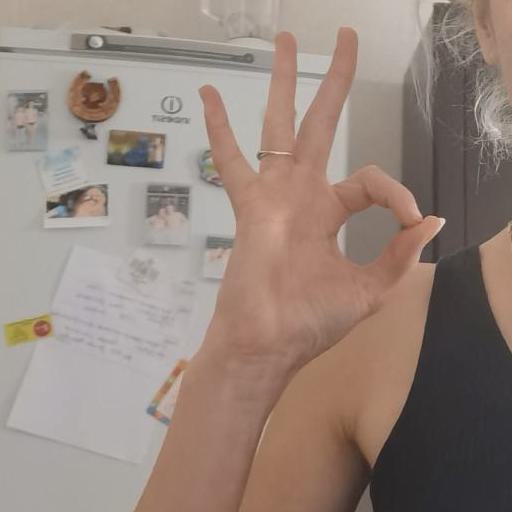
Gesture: ok